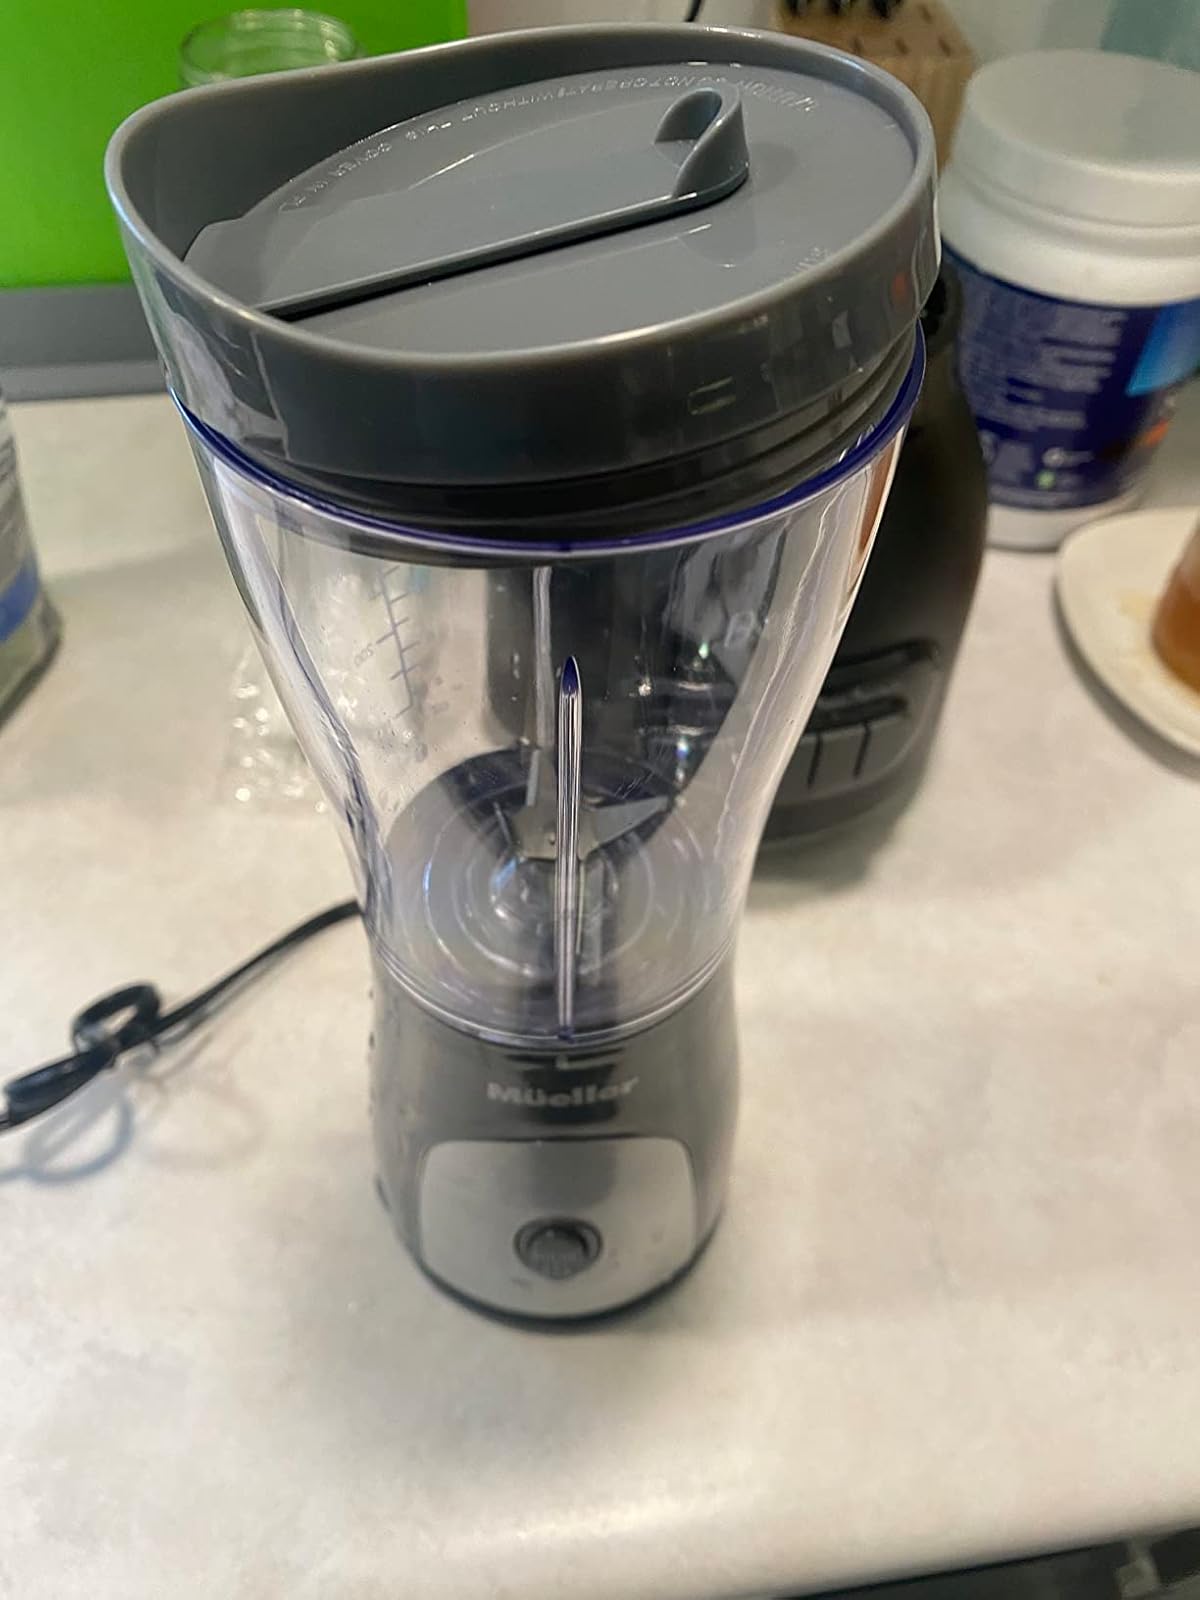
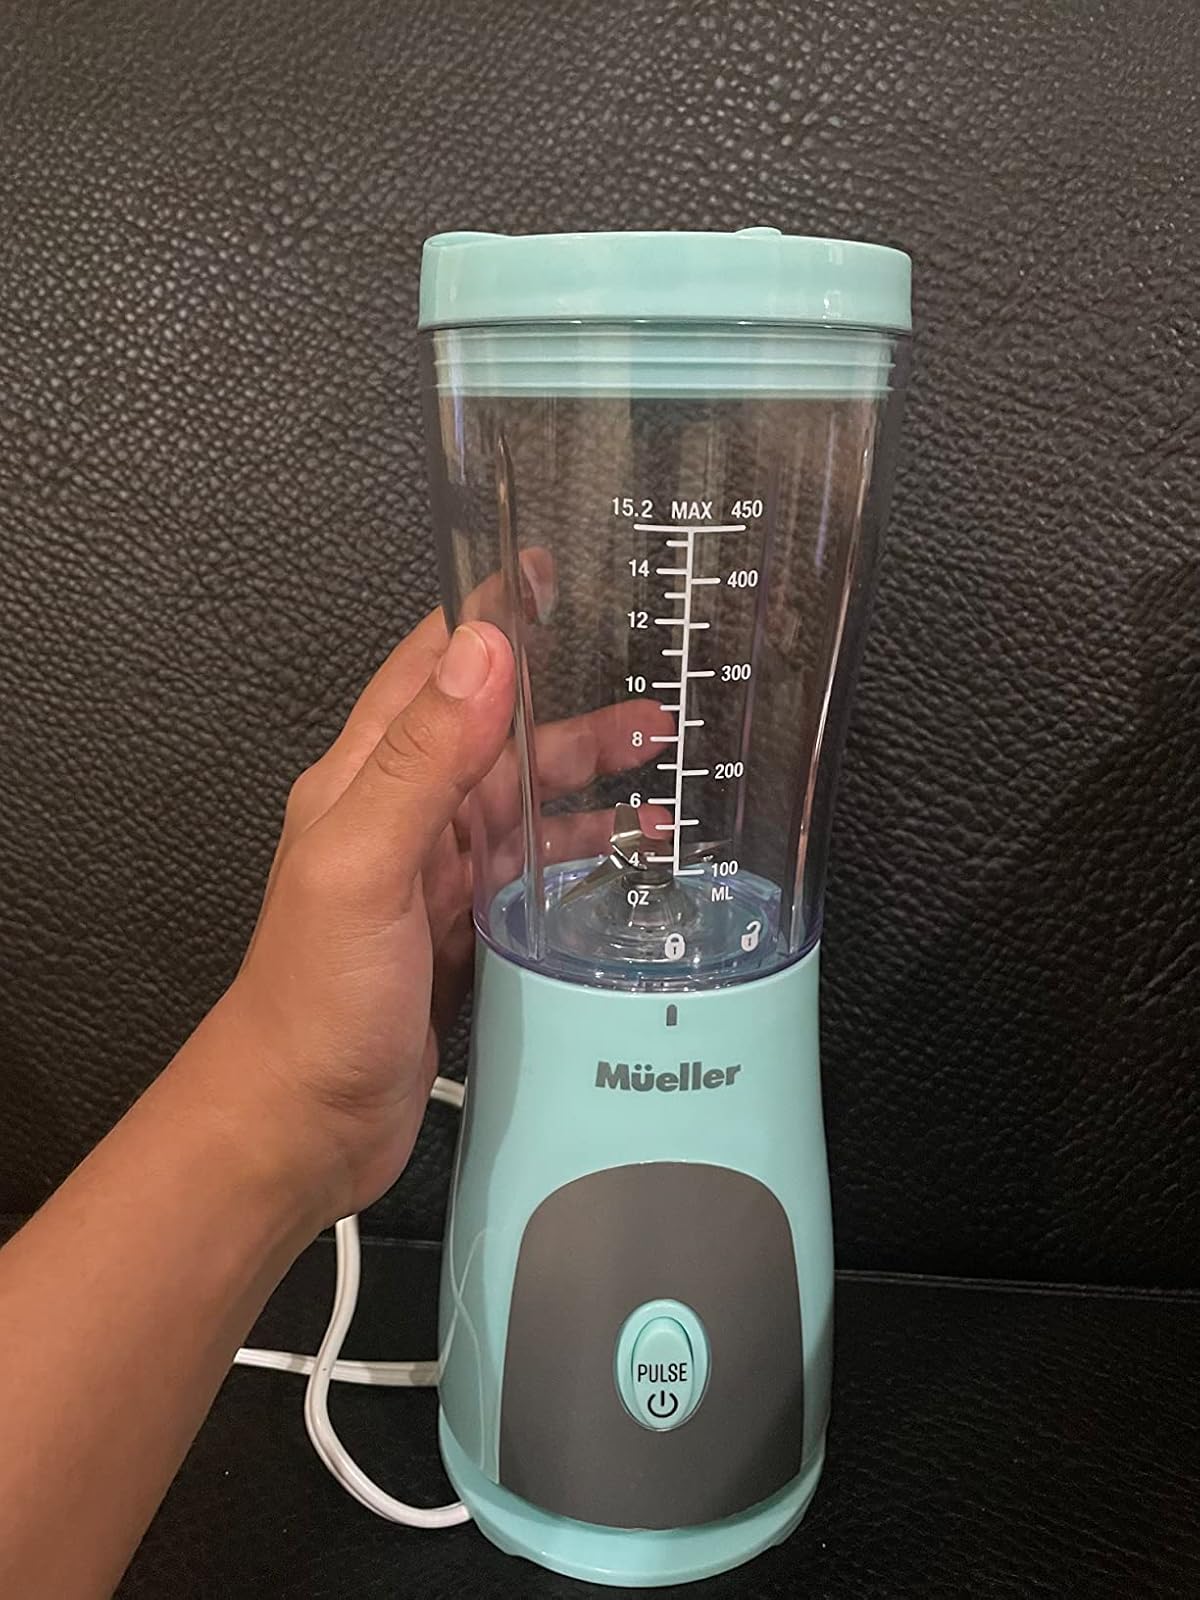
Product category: items_blender
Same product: no